Drangajökull

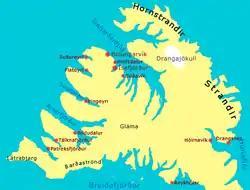
Location of Drangajökull within the Westfjords

Sediment cores recovered from seven lakes around Drangajökull reveal how the ice cap behaved during the early and middle Holocene. These "threshold lakes" acted like natural switches: when the glacier margin reached them, meltwater carried fine mineral sediments into the lake basins; when the ice retreated, lakes filled instead with organic‐rich mud, or gyttja. By examining the layers of minerogenic sediment versus gyttja, and by dating terrestrial plant remains and well‐known volcanic ash (tephra) deposits such as the Saksunarvatn layer (10,200 years ago), researchers have charted the timing of glacier advances and retreats. In the northern sector, for example, deposition of gyttja above the Saksunarvatn tephra shows that meltwater ceased to cross the mountain pass threshold by about, 300 years ago, indicating the ice margin had withdrawn beyond that point. In the eastern and southern catchments, organic sedimentation began between roughly 9,500 and 7,200 years ago, signalling that Drangajökull stayed larger than today well into the mid-Holocene before finally contracting to near its present extent.